Léopold de Saussure

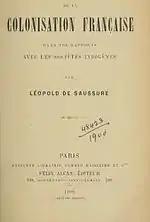
"Psychology of Colonisation" (1899).

He spent the years 1889–1891 in Indochina, then a French colony, as well as in Japan, but mainly in China, where he served on the gunboat "Aspie", which cruised the river Yangtze. De Saussure gathered not only linguistic experience, particularly in Vietnamese, but a stock of anecdotes and ideas concerning Asian history and writings, many of which he later abandoned, however. He participated with the French campaign in Dahomey during the early 1890s before family concerns obliged him to resign his commission.